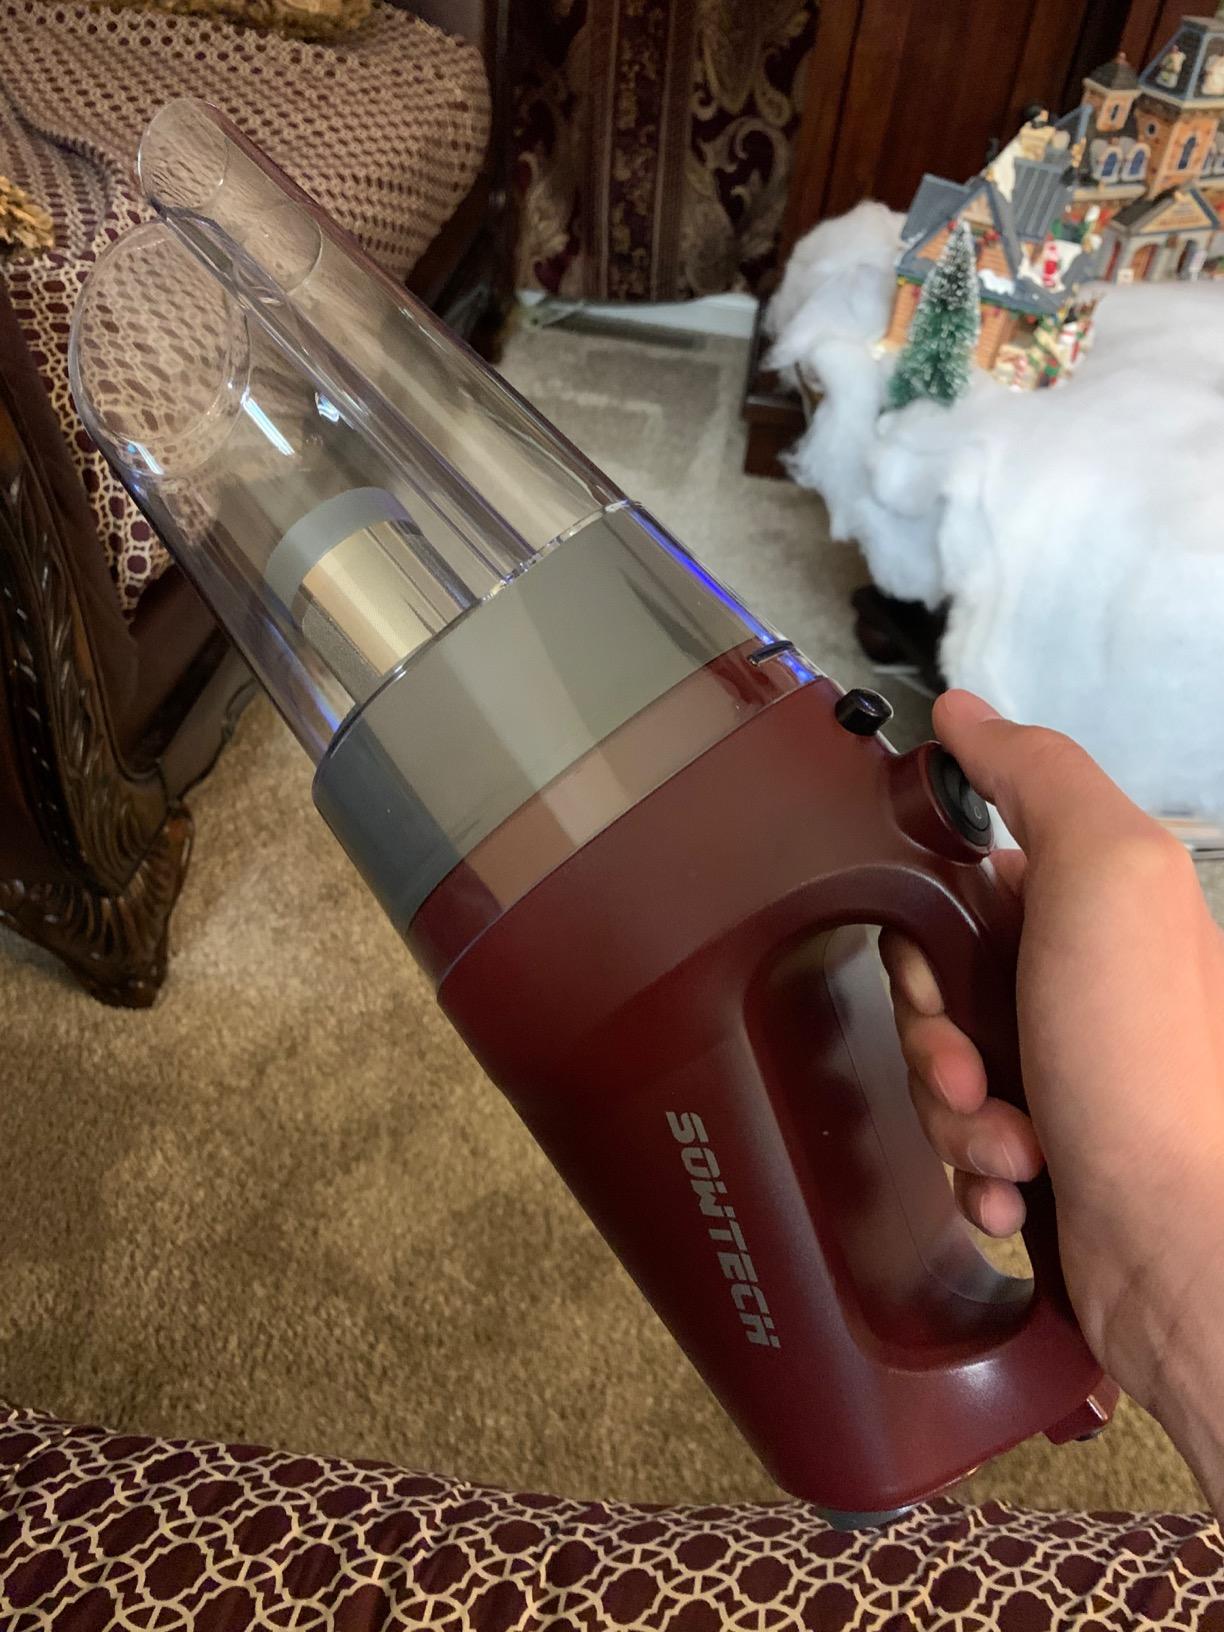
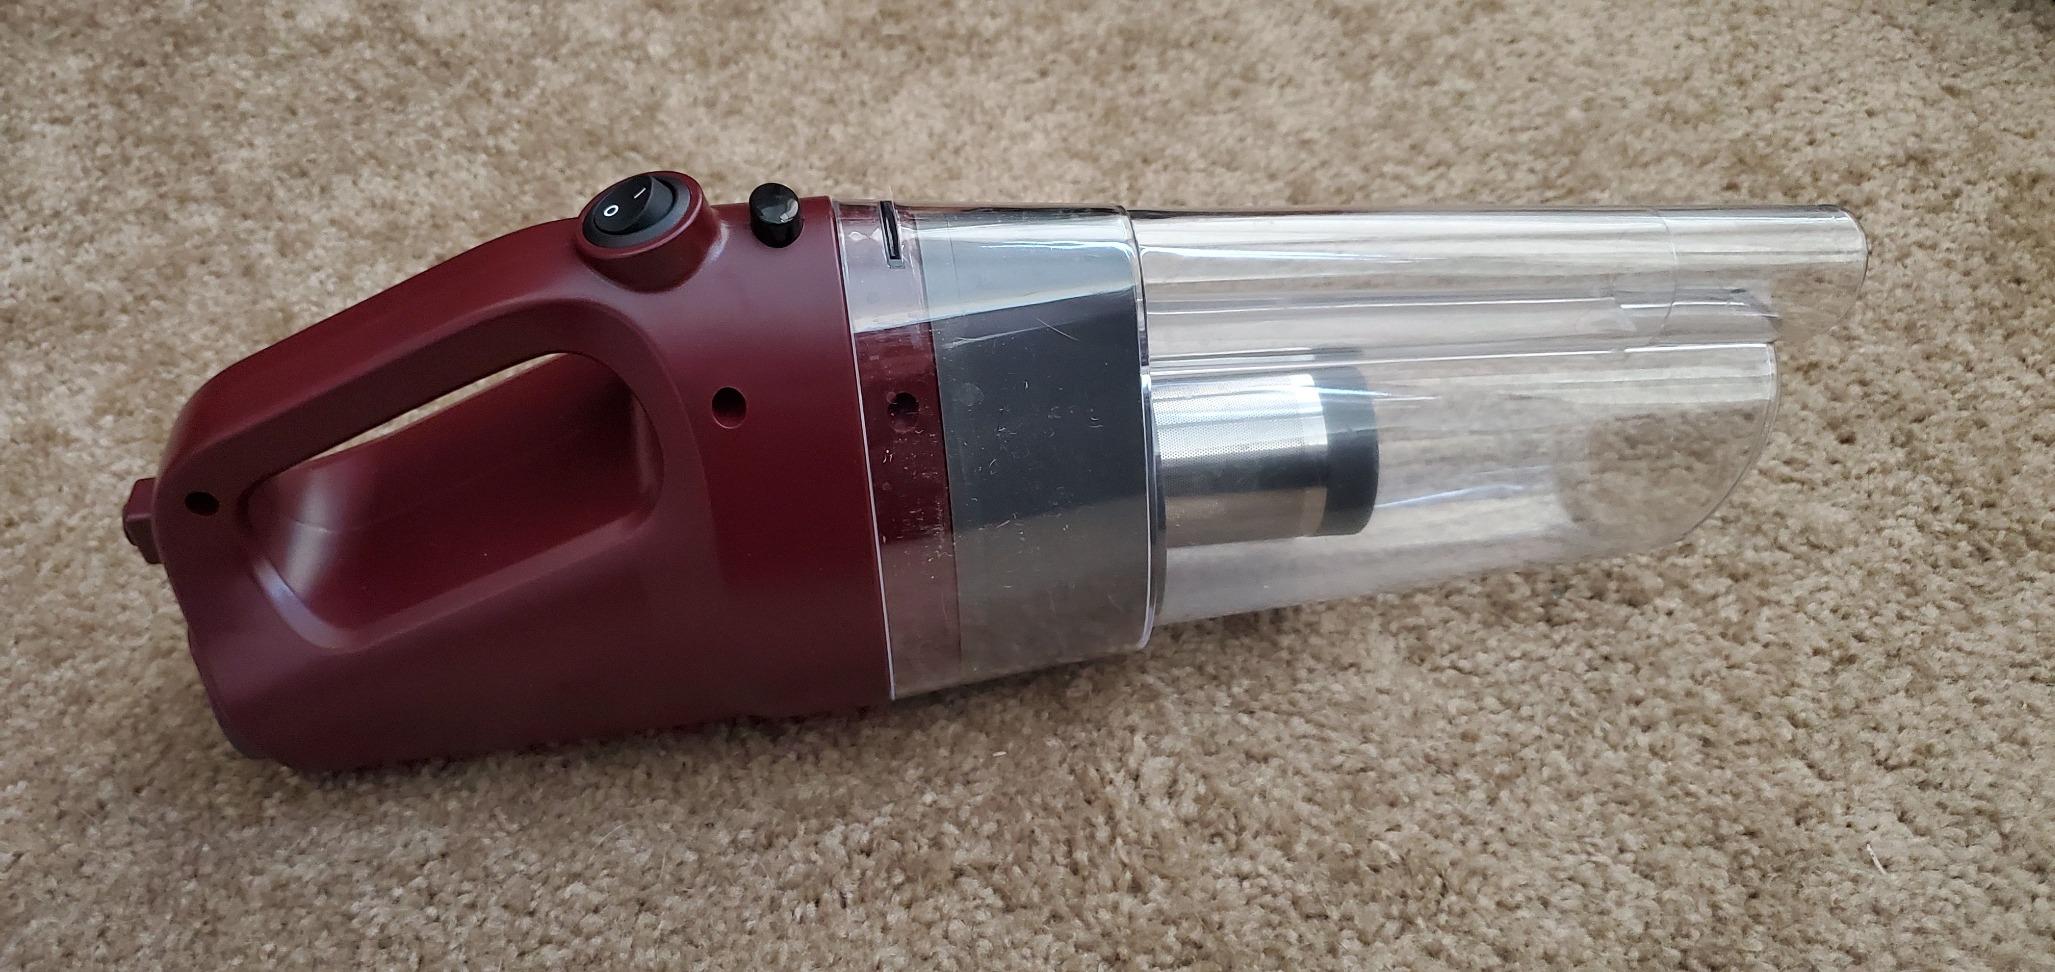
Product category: items_vacuum
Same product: yes